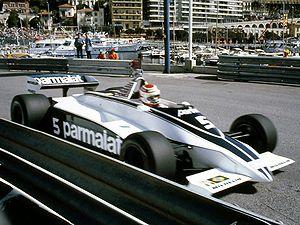
La Brabham BT49 est une monoplace de Formule 1 conçue par l'ingénieur sud-africain Gordon Murray pour l'écurie britannique Brabham. La BT49 est engagée entre 1979 et 1982 et permet au pilote brésilien Nelson Piquet d'obtenir son premier titre de champion du monde des pilotes en 1981.
Résultats du Grand Prix de Monaco 1981, couru sur le circuit de Monaco le 31 mai 1981.
Nelson Piquet Souto Maior, est un pilote automobile brésilien né le 17 août 1952 à Rio de Janeiro au Brésil. Il a notamment remporté le titre de champion du monde de Formule 1 à trois reprises en 1981, 1983 et 1987.